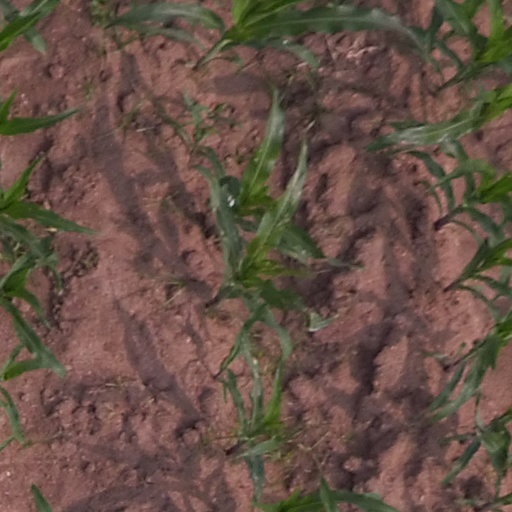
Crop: maize; corn